Gommern

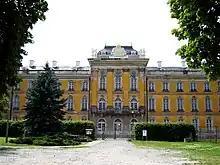
Dornburg Palace

Charles, Prince of Anhalt-Zerbst, had a new castle built at Dornburg near Gommern from 1674, which he gave to his brother, John Louis I, Prince of Anhalt-Dornburg. It was inherited by the latter's second son, future Christian August, Prince of Anhalt-Zerbst. In 1747 he died and the castle burnt down in 1750. His widow, Johanna Elisabeth of Holstein-Gottorp, governed the principality of Anhalt-Zerbst for her son Frederick Augustus until 1752. She had the new castle at Dornburg built as her thirds from 1750, a lavish baroque palace prepared to host her brother, Adolf Frederick, King of Sweden, or her daughter Sophie Auguste Fredericka, who in 1743 had married the Russian crown prince Peter III, to become empress in 1762, better known as "Catherine the Great". However, neither of them ever visited, and the dowager princess and her son were forced into exile when Prussian forces invaded Anhalt-Zerbst during the Seven Years' War in 1758. Frederick the Great, who had actually proposed the Russian marriage, accused the princess and her son to support Russia, then his war enemy. Johanna Elisabeth died in Paris in 1760 and her son, Frederick Augustus, never returned to Zerbst and continued to live in Basel and Luxemburg. Upon his death in 1793, the Principality of Anhalt-Zerbst came to an end.